Fume hood

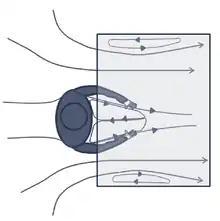
Improper monitoring of fume hood velocity and movements within the enclosure may create a wake that can expose workers to hazardous materials from inside the fume hood.

Bypass CAV hoods were developed to overcome the high velocity issues that affect conventional fume hoods. These hood allows air to be pulled through a "bypass" opening from above as the sash closes. The bypass is located so that as the user closes the sash, the bypass opening gets larger; when the sash is fully closed, air flows only through the airfoil underneath the bottom of the sash window. The air going through the hood maintains a constant volume no matter where the sash is positioned and without changing fan speeds. As a result, the energy consumed by CAV fume hoods (or rather, the energy consumed by the building HVAC system and the energy consumed by the hood's exhaust fan) remains constant, or near constant, regardless of sash position.